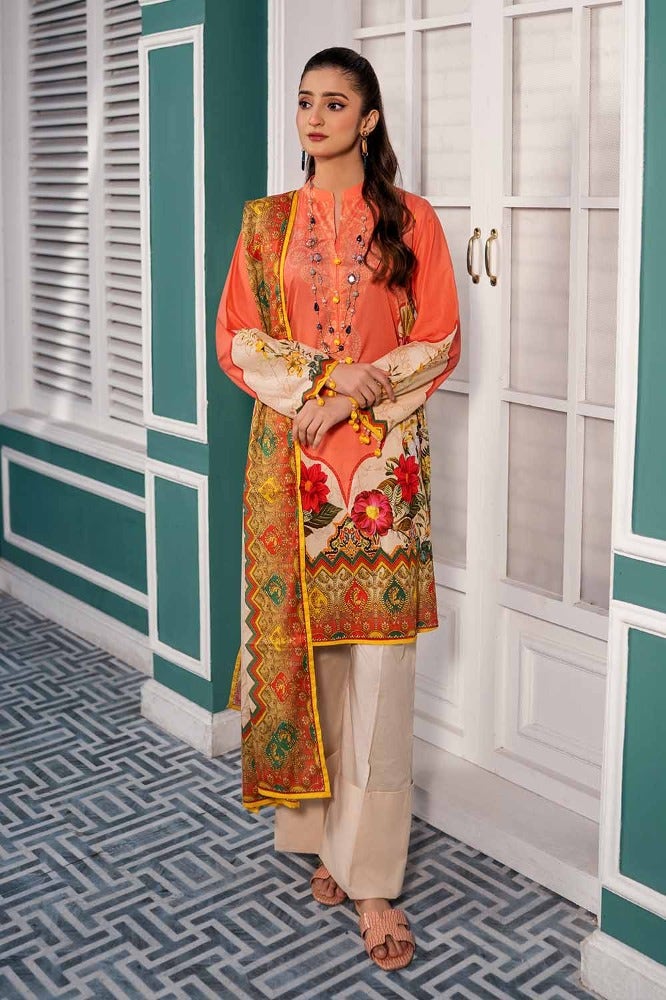
coral multi embroidered salwar suit